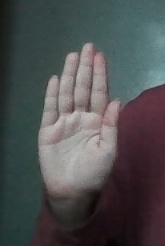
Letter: seen